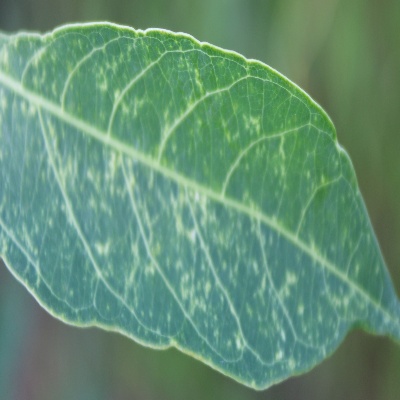
Crop: Cassava
Condition: green mite